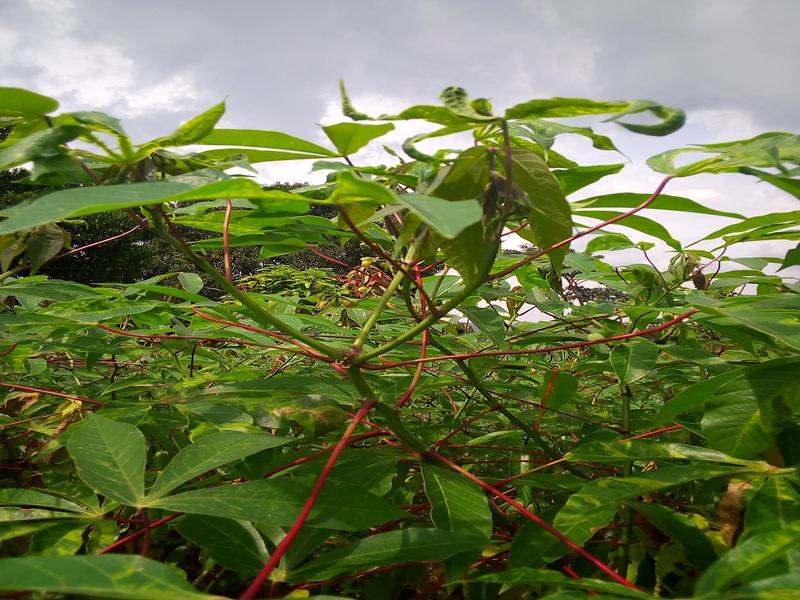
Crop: cassava
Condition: brown_streak_disease